Phthalocyanine

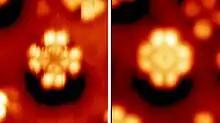
STM images of individual phthalocyanine molecules recorded at a bias of −2 V (left) and +1 V (right). Note that STM probes density of electrons in the HOMO/LUMO bands rather than atomic profiles.

Phthalocyanine and derived metal complexes (MPc) tend to aggregate and, thus, have low solubility in common solvents. Benzene at 40 °C dissolves less than a milligram of or CuPc per litre. and CuPc dissolve easily in sulfuric acid due to the protonation of the nitrogen atoms bridging the pyrrole rings. Many phthalocyanine compounds are, thermally, very stable and do not melt but can be sublimed. CuPc sublimes at above 500 °C under inert gases (nitrogen). Substituted phthalocyanine complexes often have much higher solubility. They are less thermally stable and often can not be sublimed. Unsubstituted phthalocyanines strongly absorb light between 600 and 700 nm, thus these materials are blue or green. Substitution can shift the absorption towards longer wavelengths, changing color from pure blue to green to colorless (when the absorption is in the near infrared).